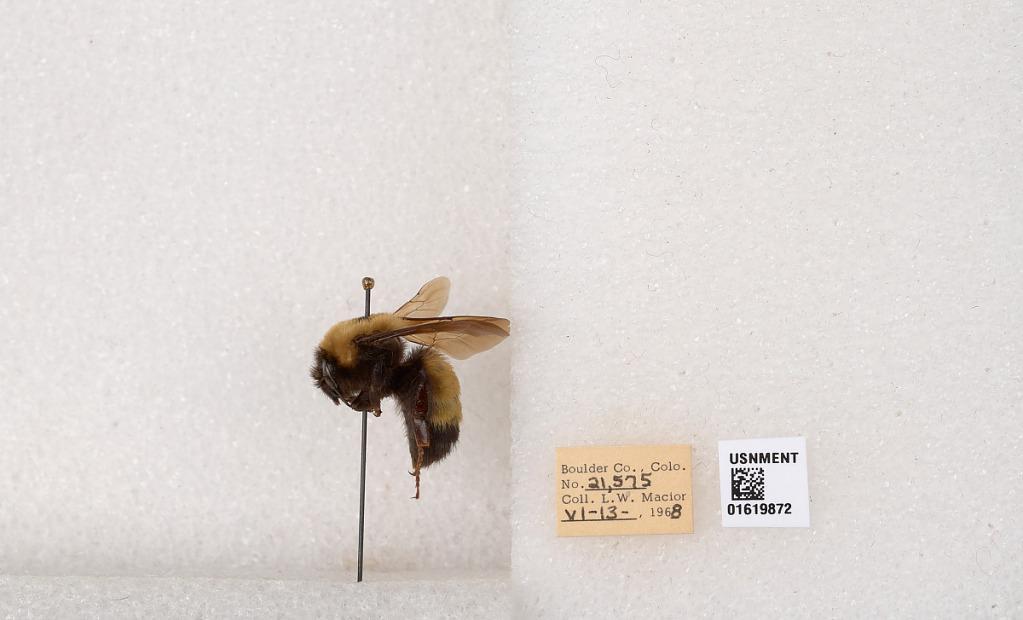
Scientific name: Bombus (Bombus) nevadensis Cresson